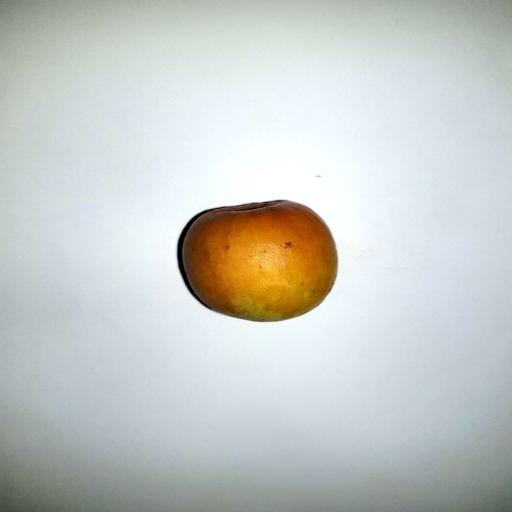
Label: healthy